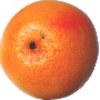
Label: Grapefruit Pink 1